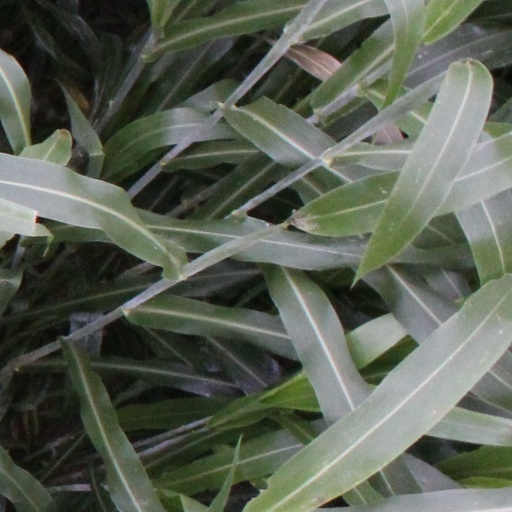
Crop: sorghum